At17

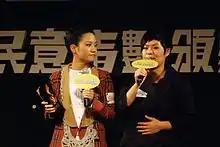

at17, consisting of Eman Lam and Ellen Joyce Loo, were a Hong Kong–based folktronica and Cantopop all-female band managed by People Mountain People Sea.